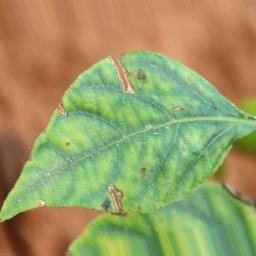
Label: nutritional